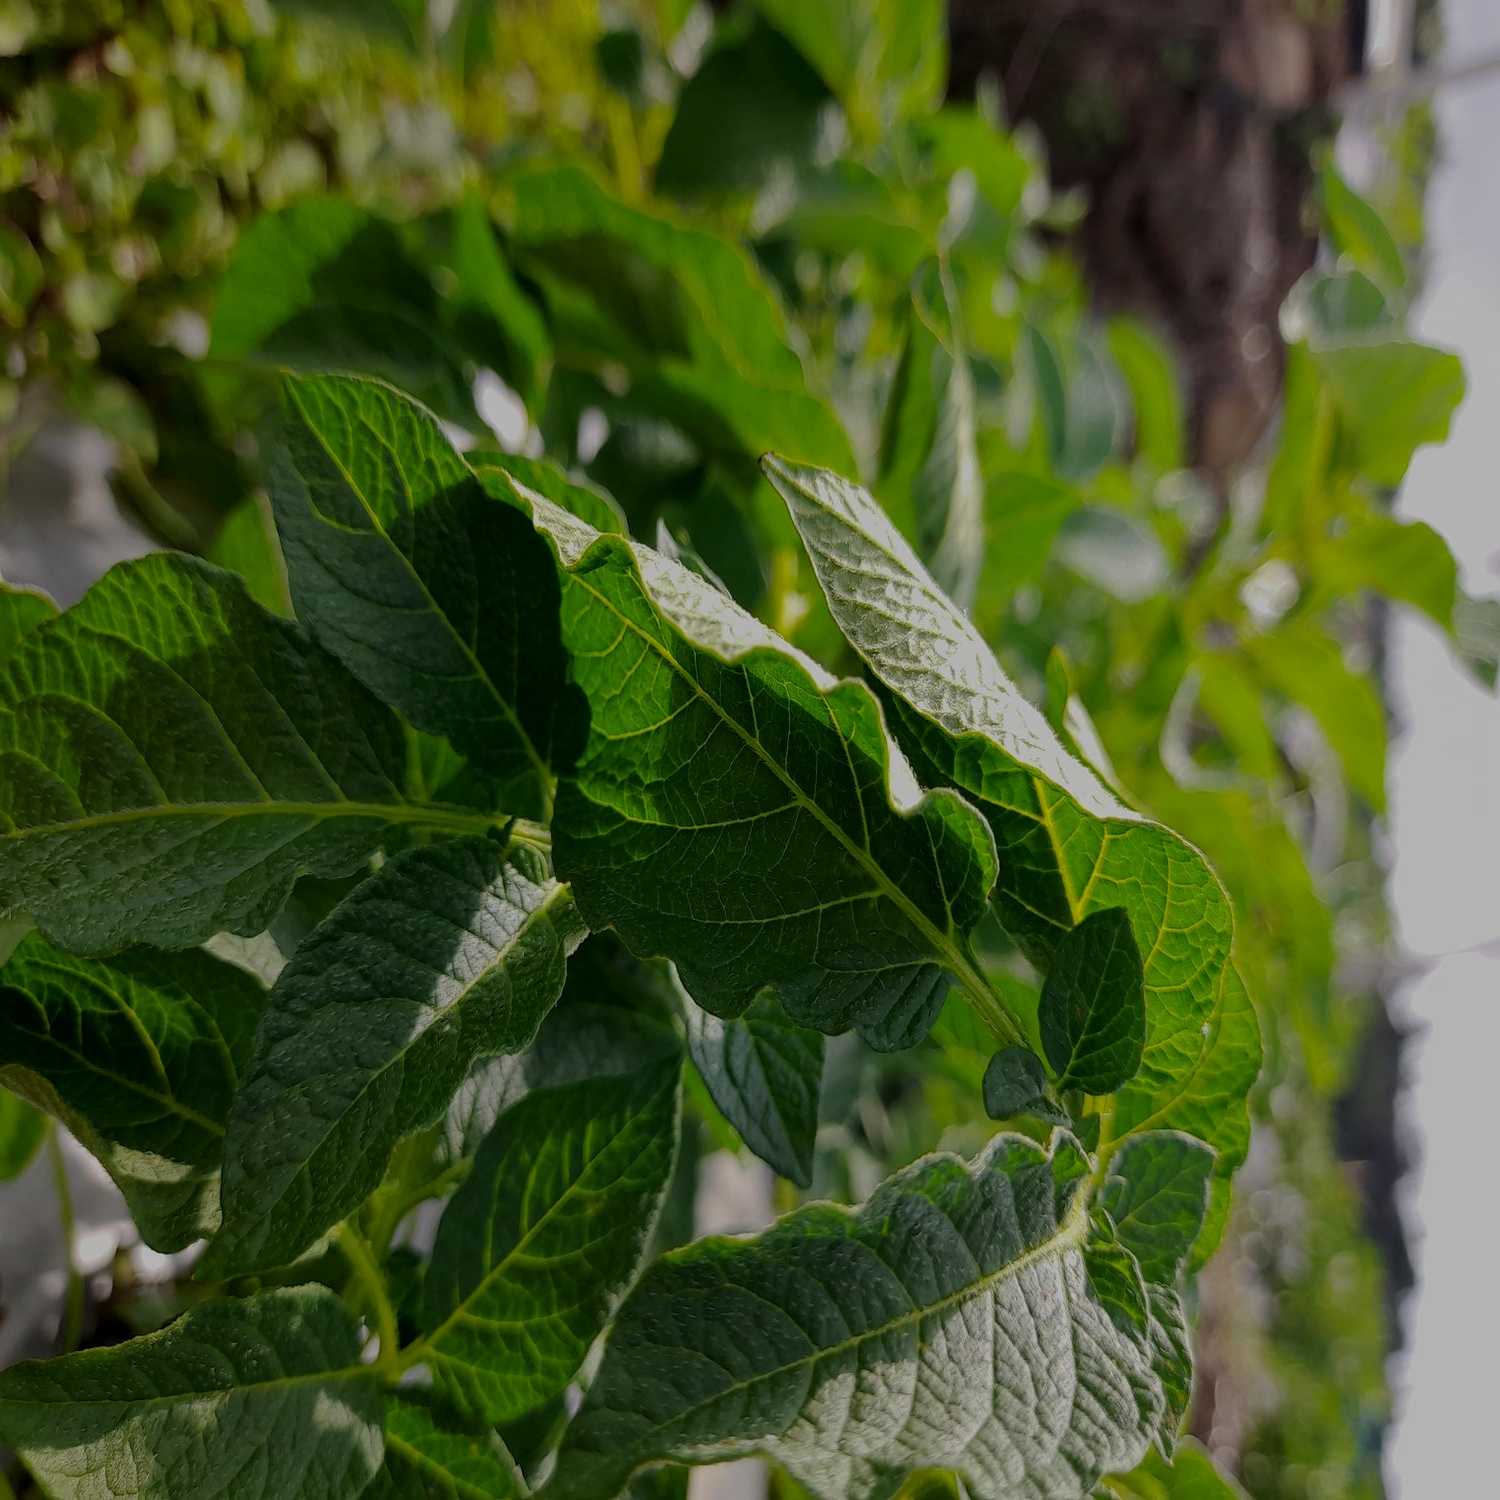
Etiqueta: Pudricion_Parda